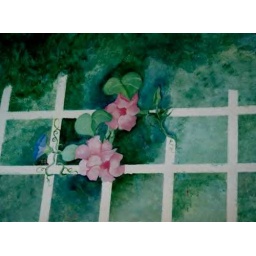
This is a wall in my old house that I painted